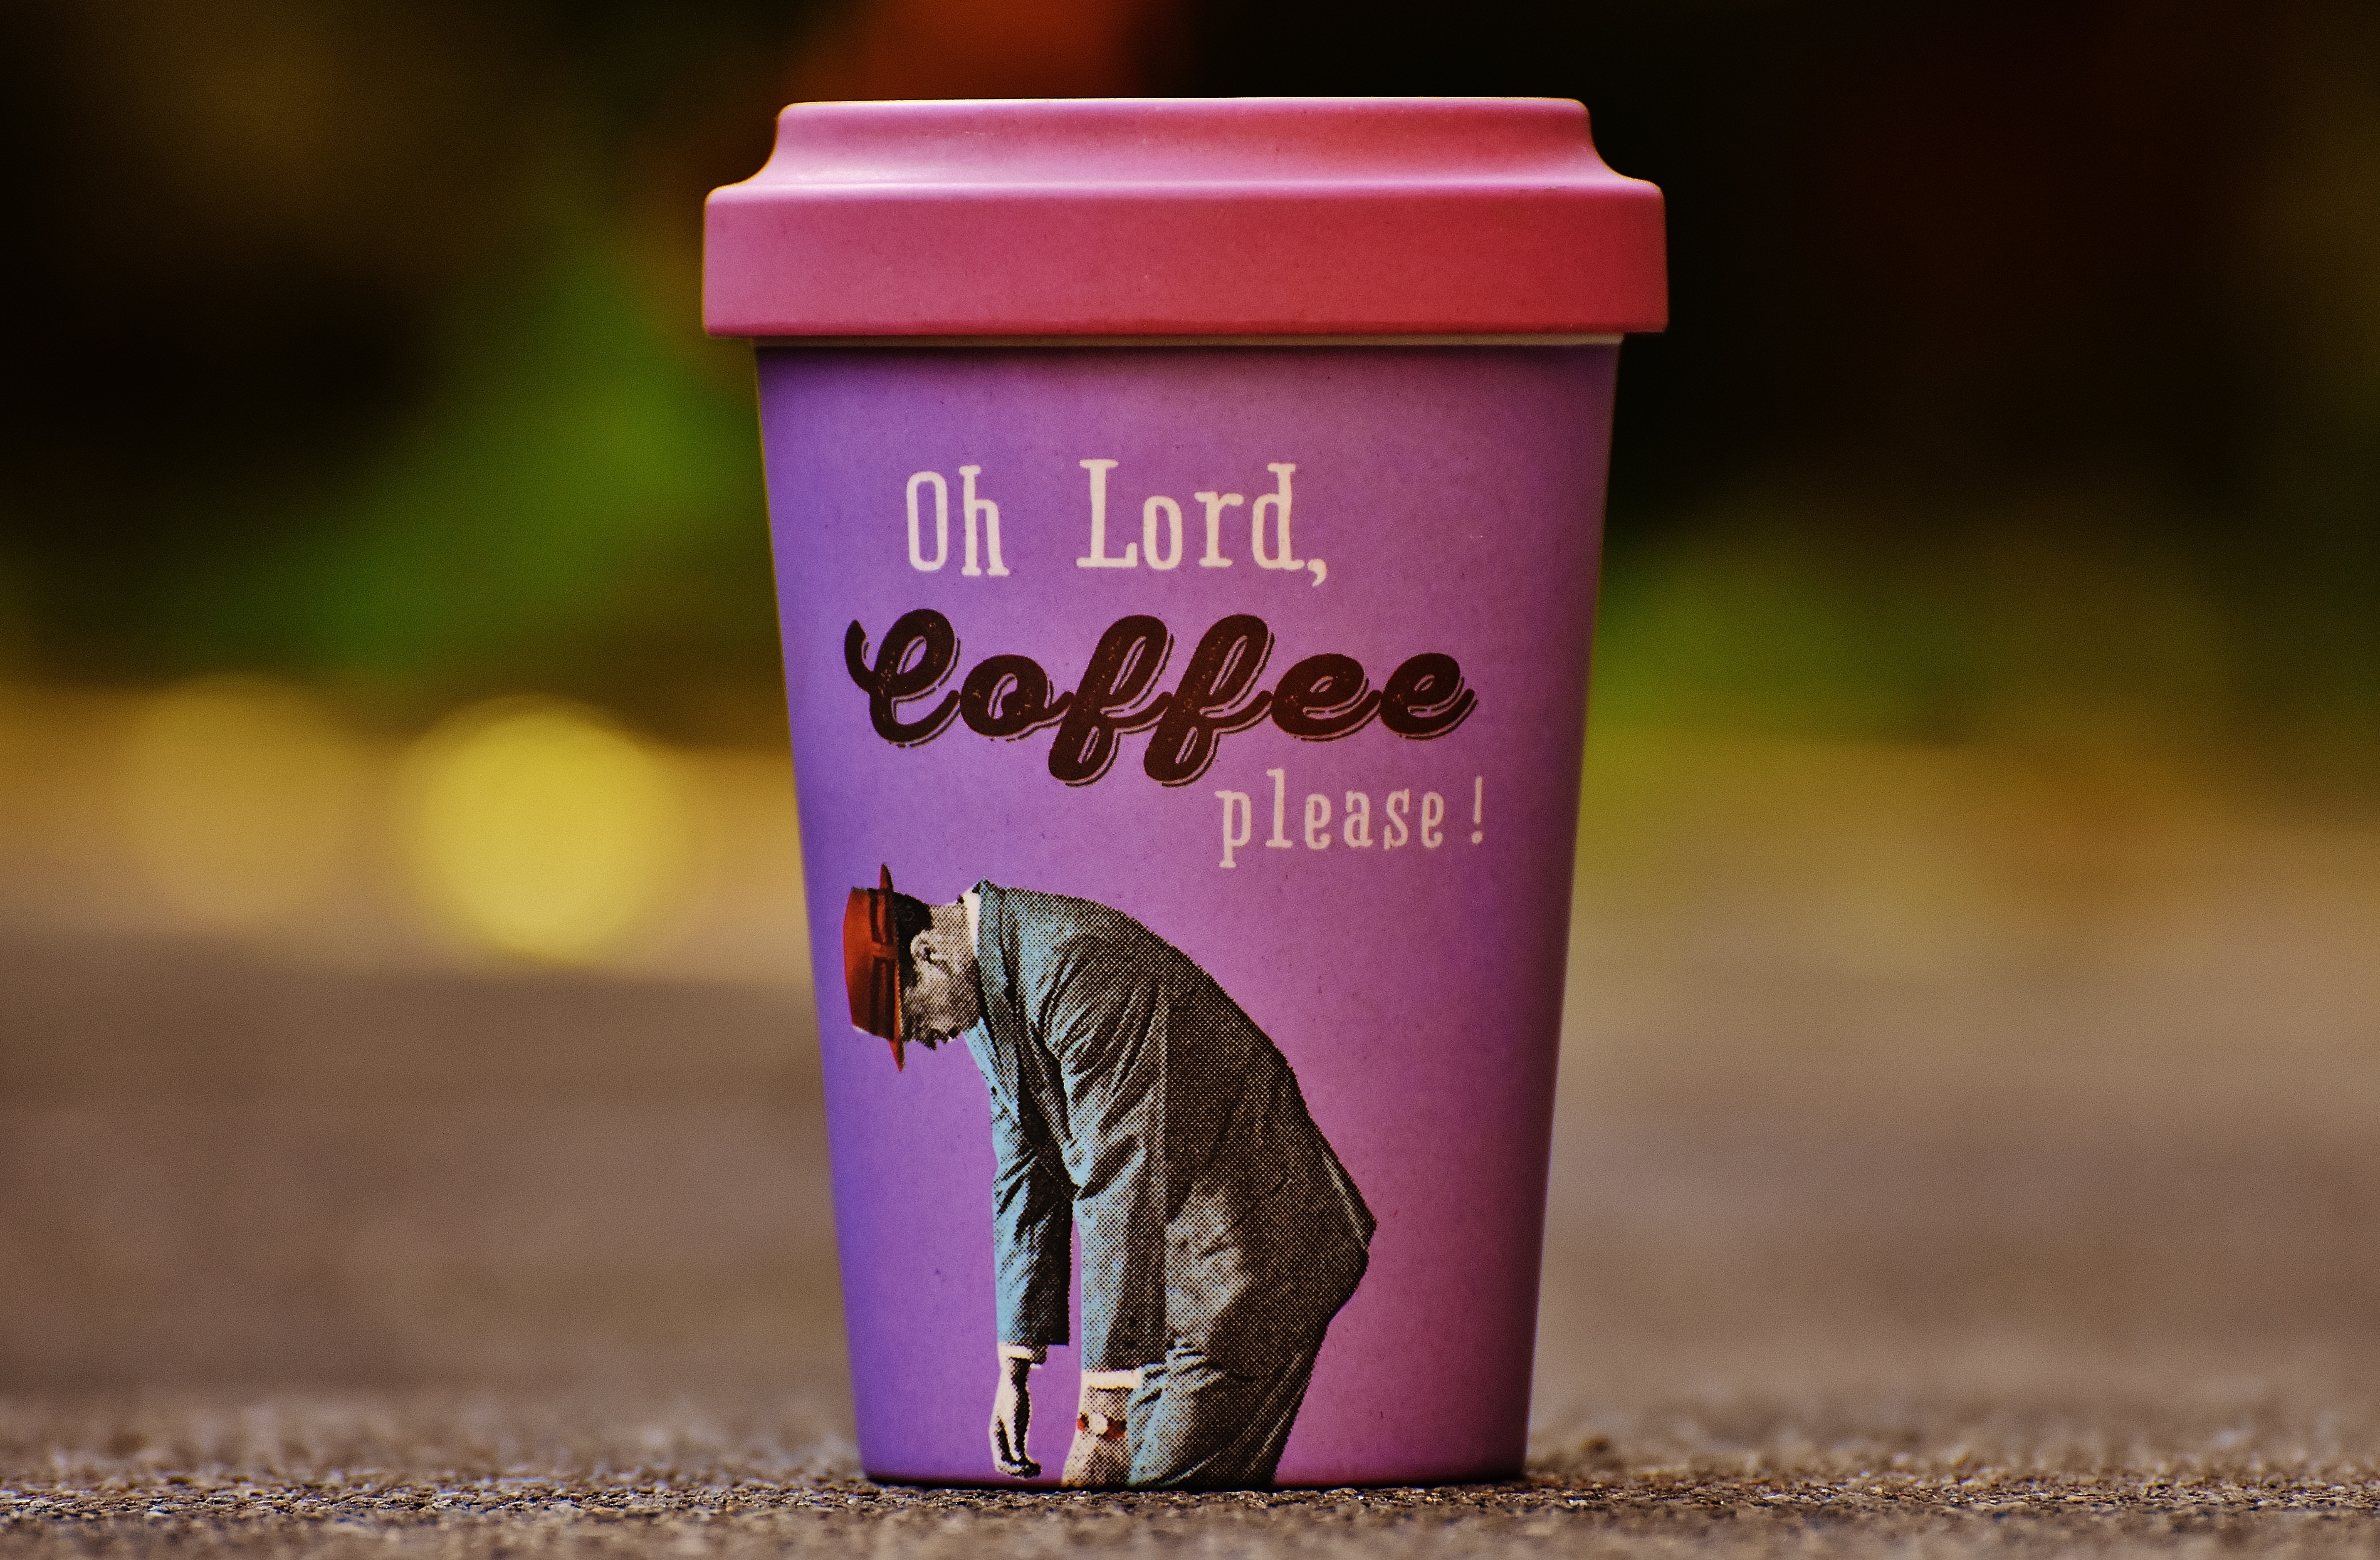
coffee, cup, food, color, drink, coffee mug, lorry, lid, skin, beauty, break, bamboo, enjoy, benefit from, beverages, flavor, on the go, coffee mugs, coffee to go, take with you, trinkbecher, beverage cups, coffee on the go